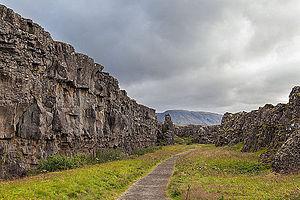
Lögberg («